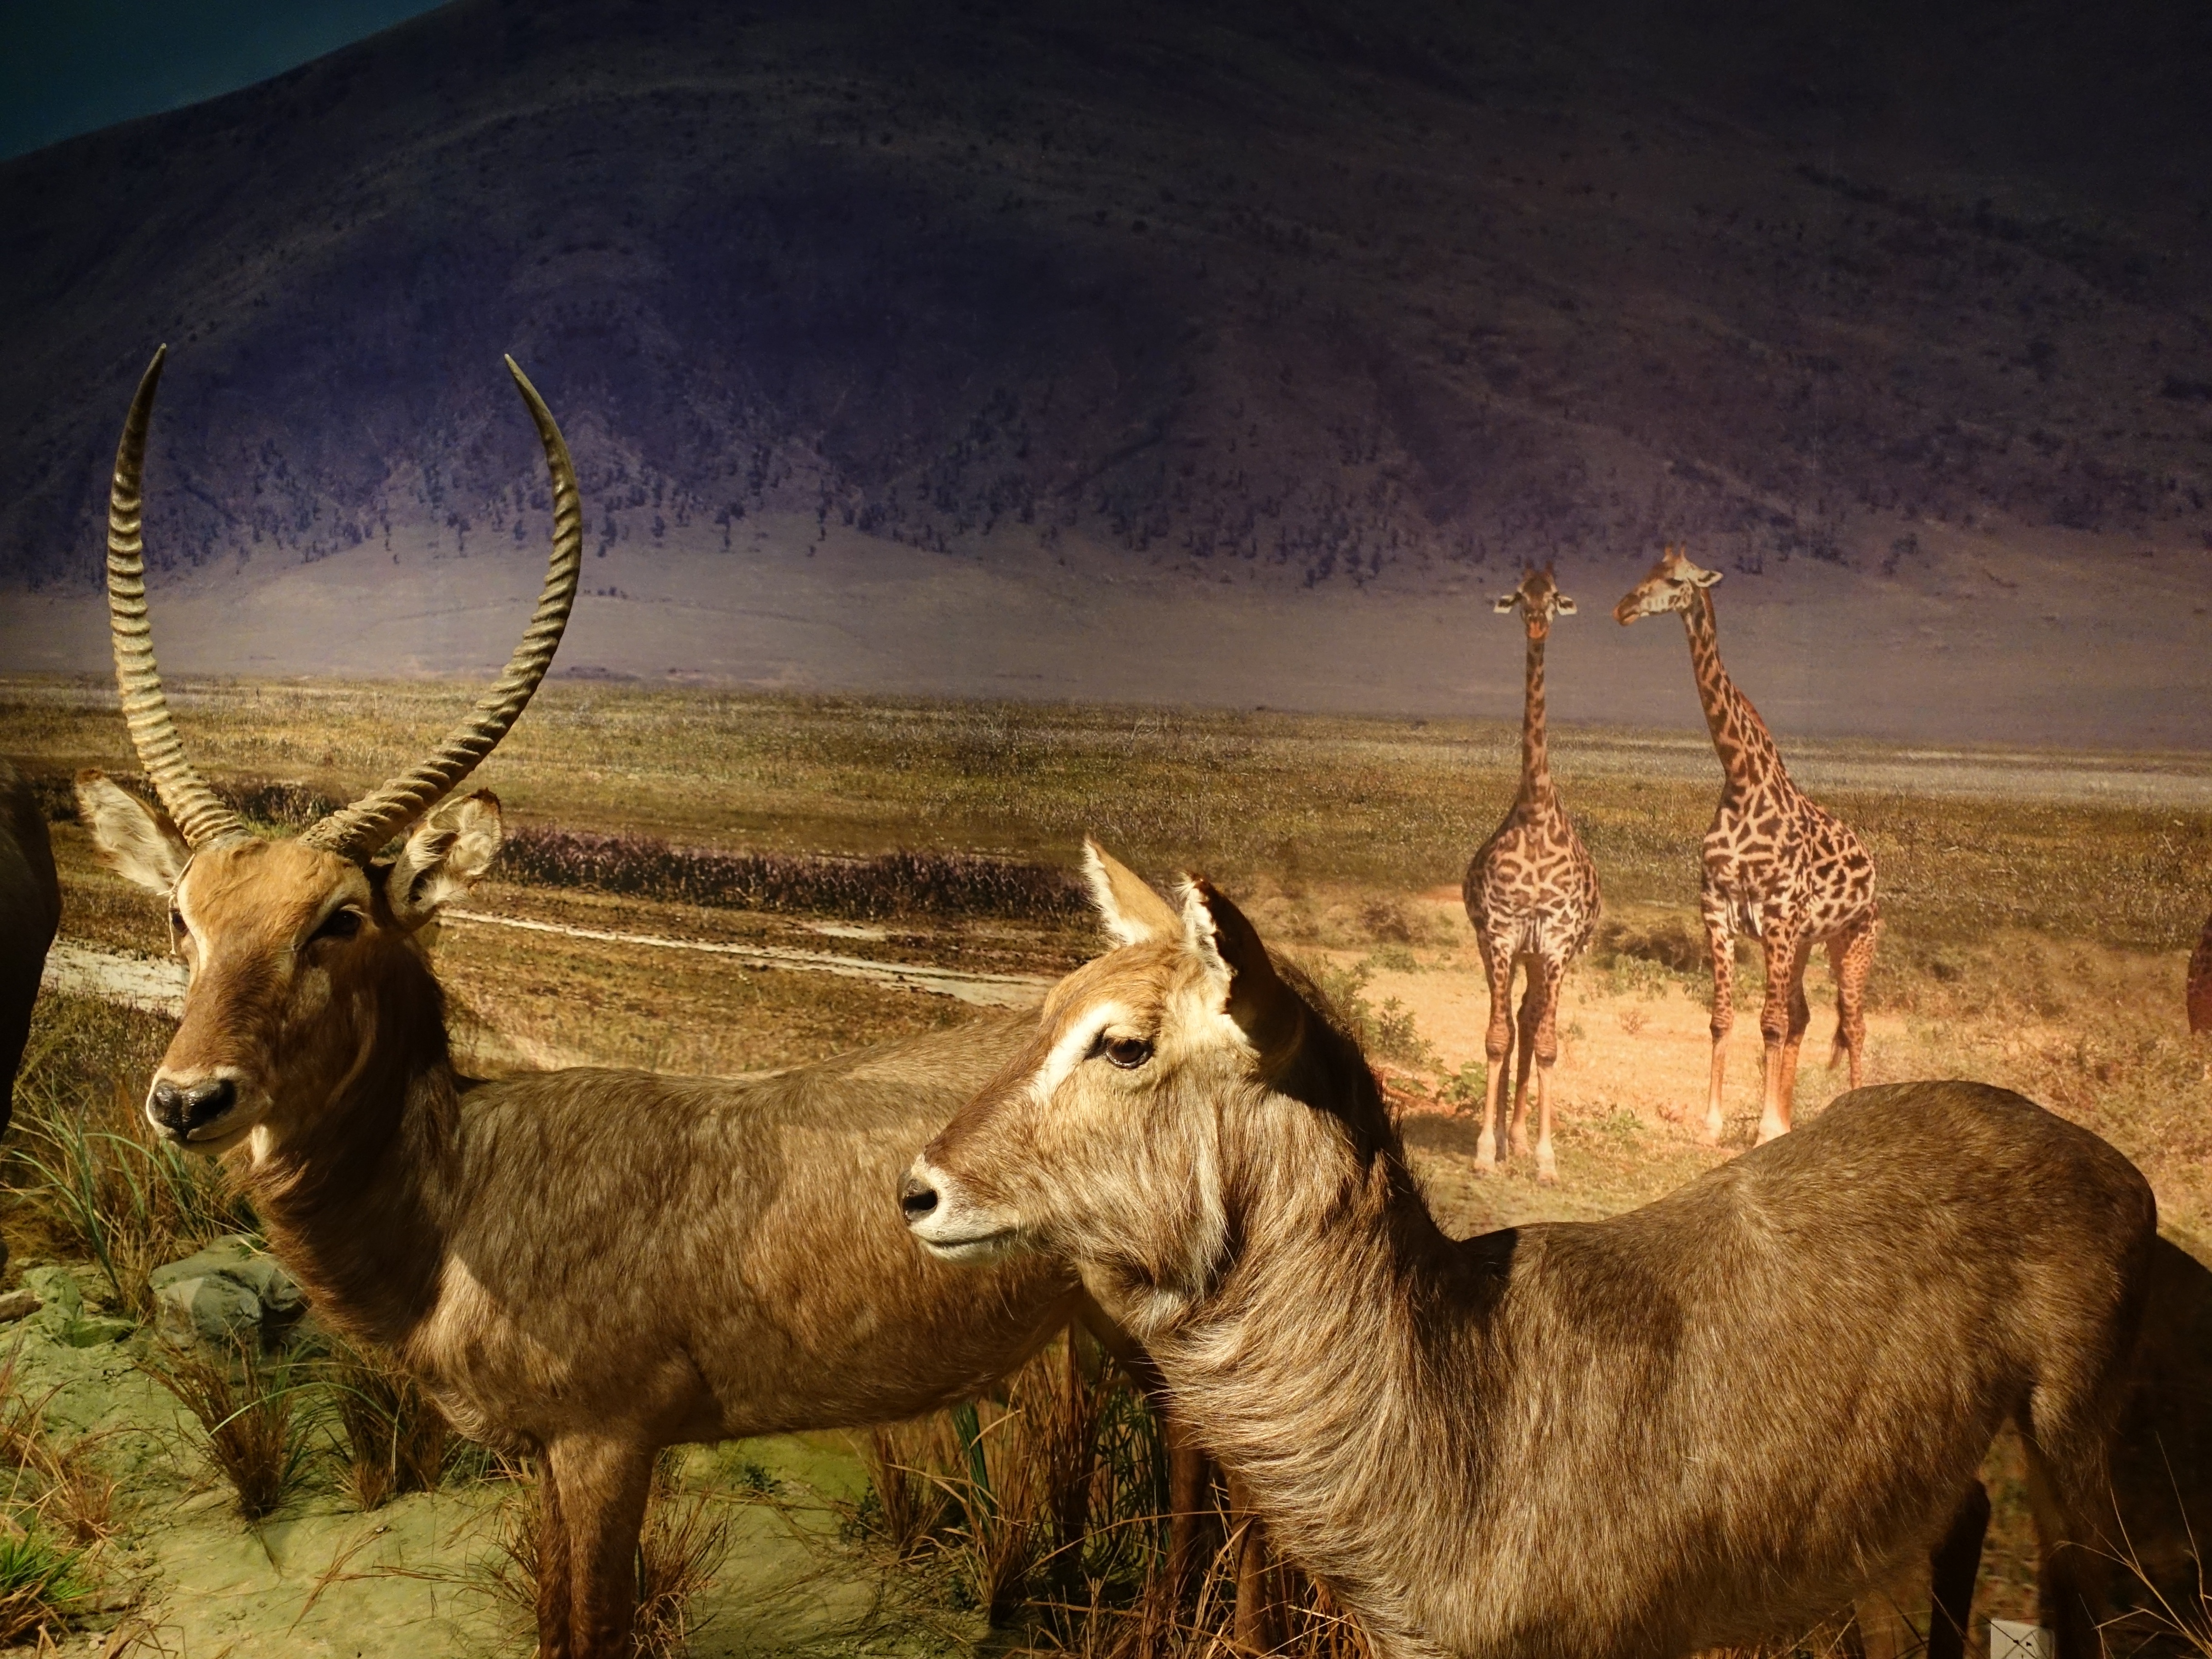
animal, wildlife, museum, mammal, fauna, savanna, donkey, exhibition, specimen, screenshot, roe, stuffed animals, pack animal, yellow cattle, horse like mammal, mustang horse